Villeneuve-d'Ascq

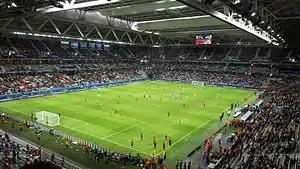
Stade Pierre-Mauroy

Development on what is now Villeneuve-d'Ascq can be traced back to the Celtic Gaul era, and are anchored in two feudal mounds, a Gallo-Roman site and a Carolingian one.